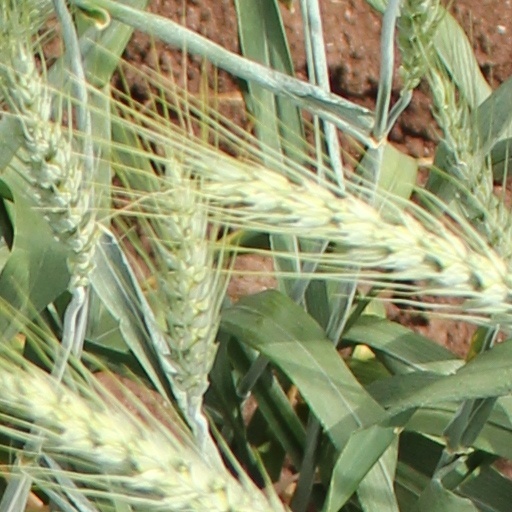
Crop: wheat